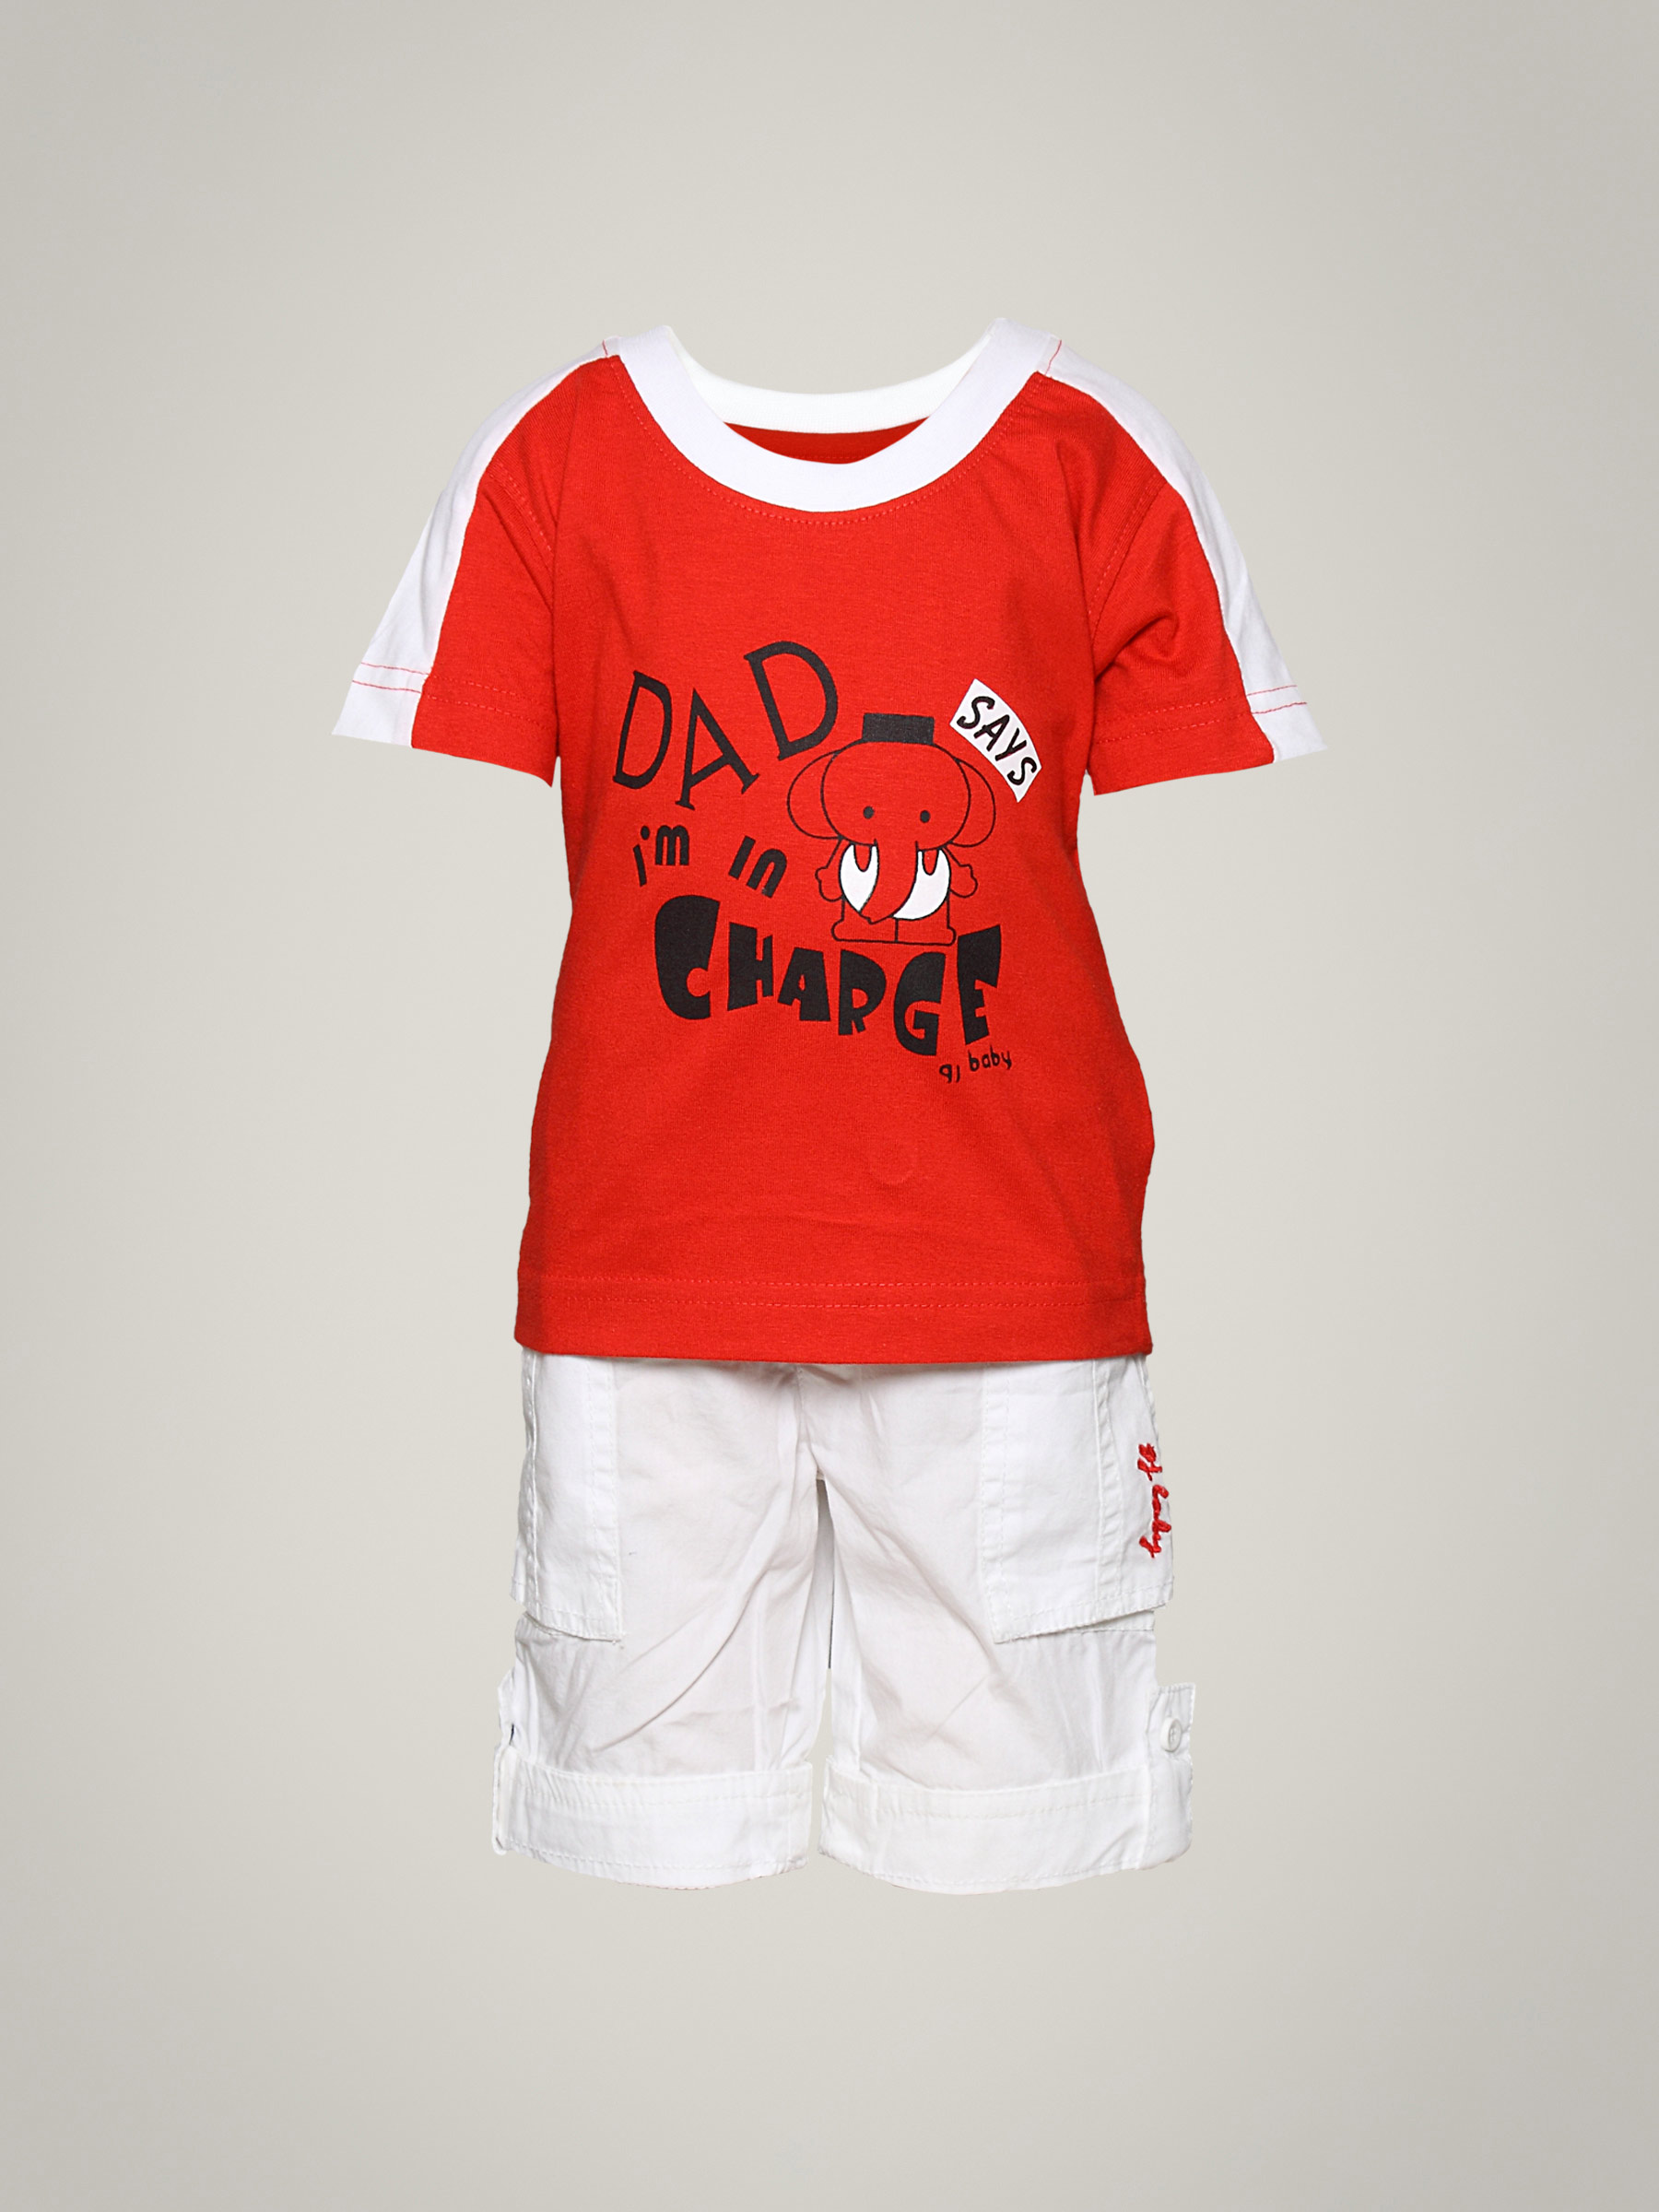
Gini and Jony Boy's Kane Red White Infant Kidswear
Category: Apparel / Topwear / Tshirts
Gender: Men
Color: Red
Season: Summer 2011
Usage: Casual